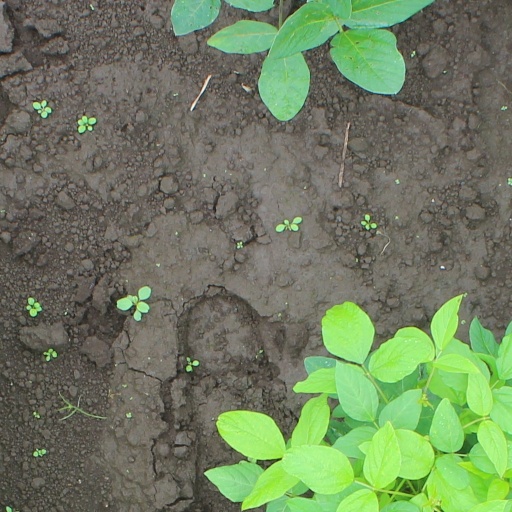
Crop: soybean